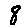
Label: 8